Ytraberget

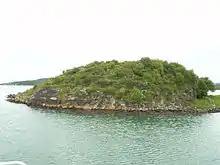
Ytraberget

Ytraberget is a small peninsula that sticks out into the Hafrsfjord in the municipality of Sola in Rogaland county, Norway. Ytraberget is connected to Indraberget and it is located, just north of the village of Sørnes, between two small bays: Sørnesvågen and Grannesvågen.